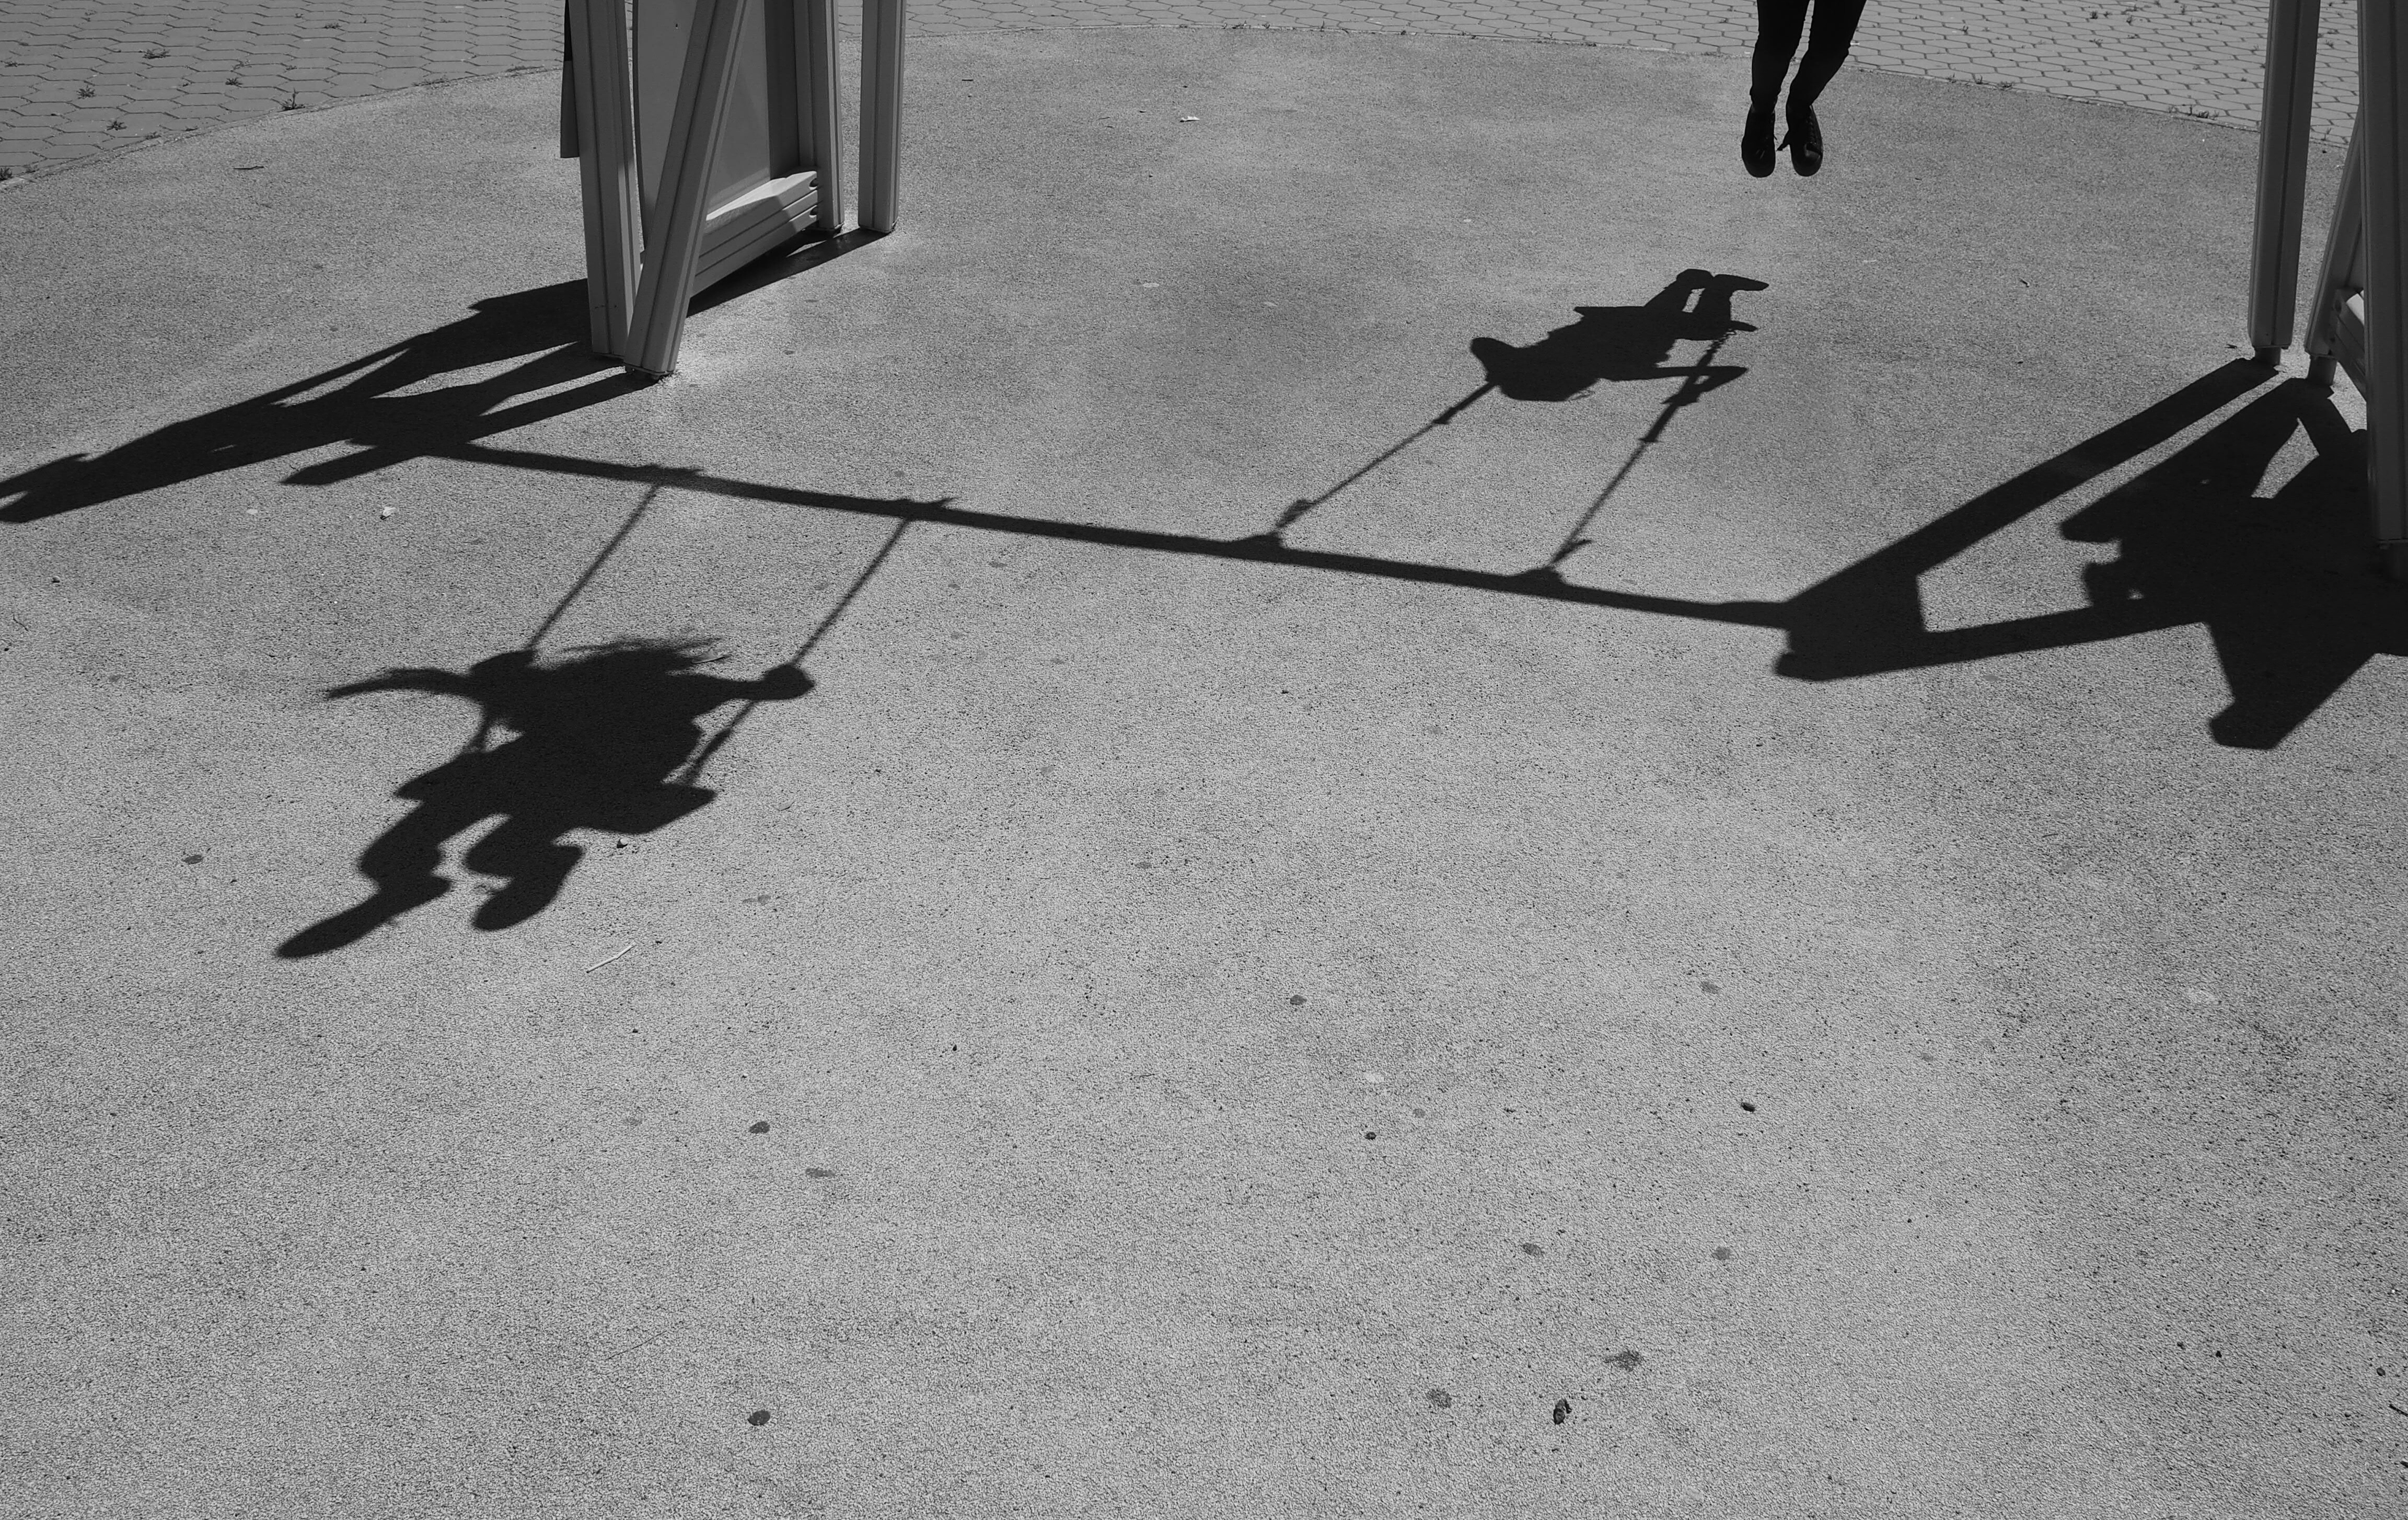
wing, black and white, white, street, floor, asphalt, line, vehicle, shadow, black, monochrome, shadows, olympus, omd, image, shape, 17mm, joolavinha, em10, flooring, monochrome photography